Maimonides

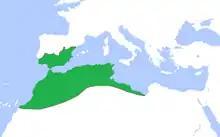
The dominion of the Almohad Caliphate at its greatest extent, 1200

Maimonides was born 1138 (or 1135) in Córdoba in the Muslim-ruled Almoravid Caliphate, at the end of the golden age of Jewish culture in the Iberian Peninsula after the first centuries of Muslim rule. His father, Maimon ben Joseph, was a dayyan or rabbinic judge. Aaron ben Jacob ha-Kohen later wrote that he had traced Maimonides' descent back to Simeon ben Judah ha-Nasi from the Davidic line. His ancestry, going back four generations, is given in his "Epistle to Yemen" as Moses ben Maimon ben Joseph ben Isaac ben Obadiah. At the end of his commentary on the Mishnah, however, a longer, slightly different genealogy is given: Moses ben Maimon ben Joseph ben Isaac ben Joseph ben Obadiah ben Solomon ben Obadiah.